Philadelphia Boulevard

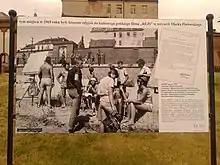
In 1969 the scenes for the film Cruise (pol. Rejs) directed by Marek Piwowski were shot here

The boulevard is one of the most visited places in Toruń. According to the visitors, in 2013, after the Old Town Hall, Copernicus House, St. John's Cathedral and the Planetarium, it was one of the biggest attractions of the city.